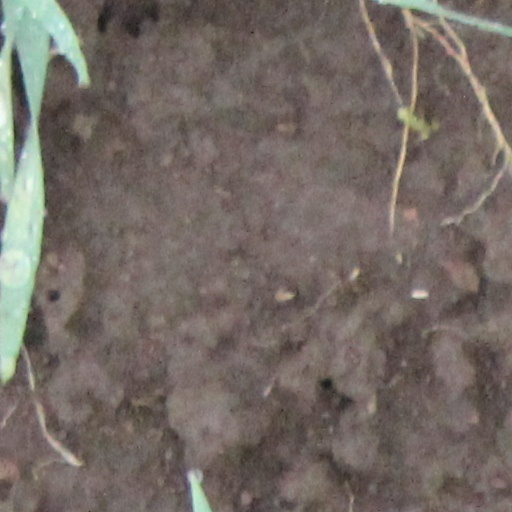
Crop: wheat